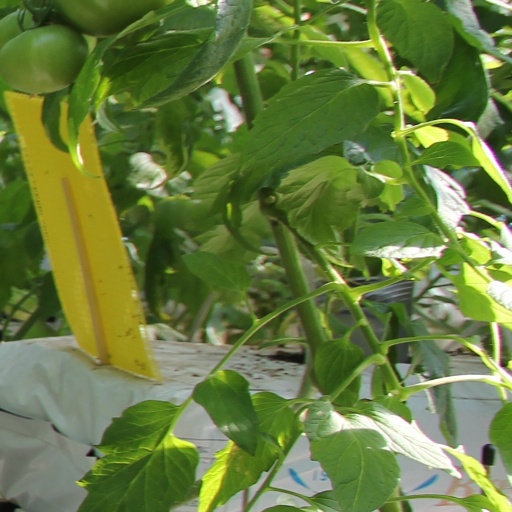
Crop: tomato